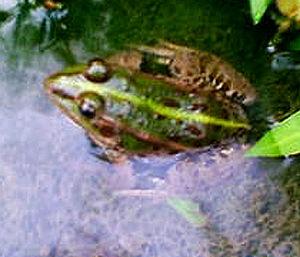
Pelophylax porosus est une espèce d'amphibiens de la famille des Ranidae.